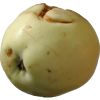
Label: Apple hit 1